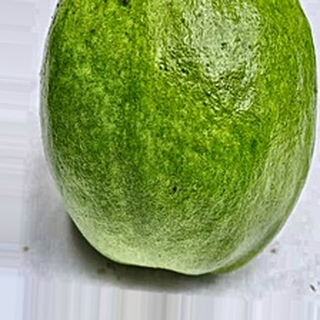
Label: healthy_guava